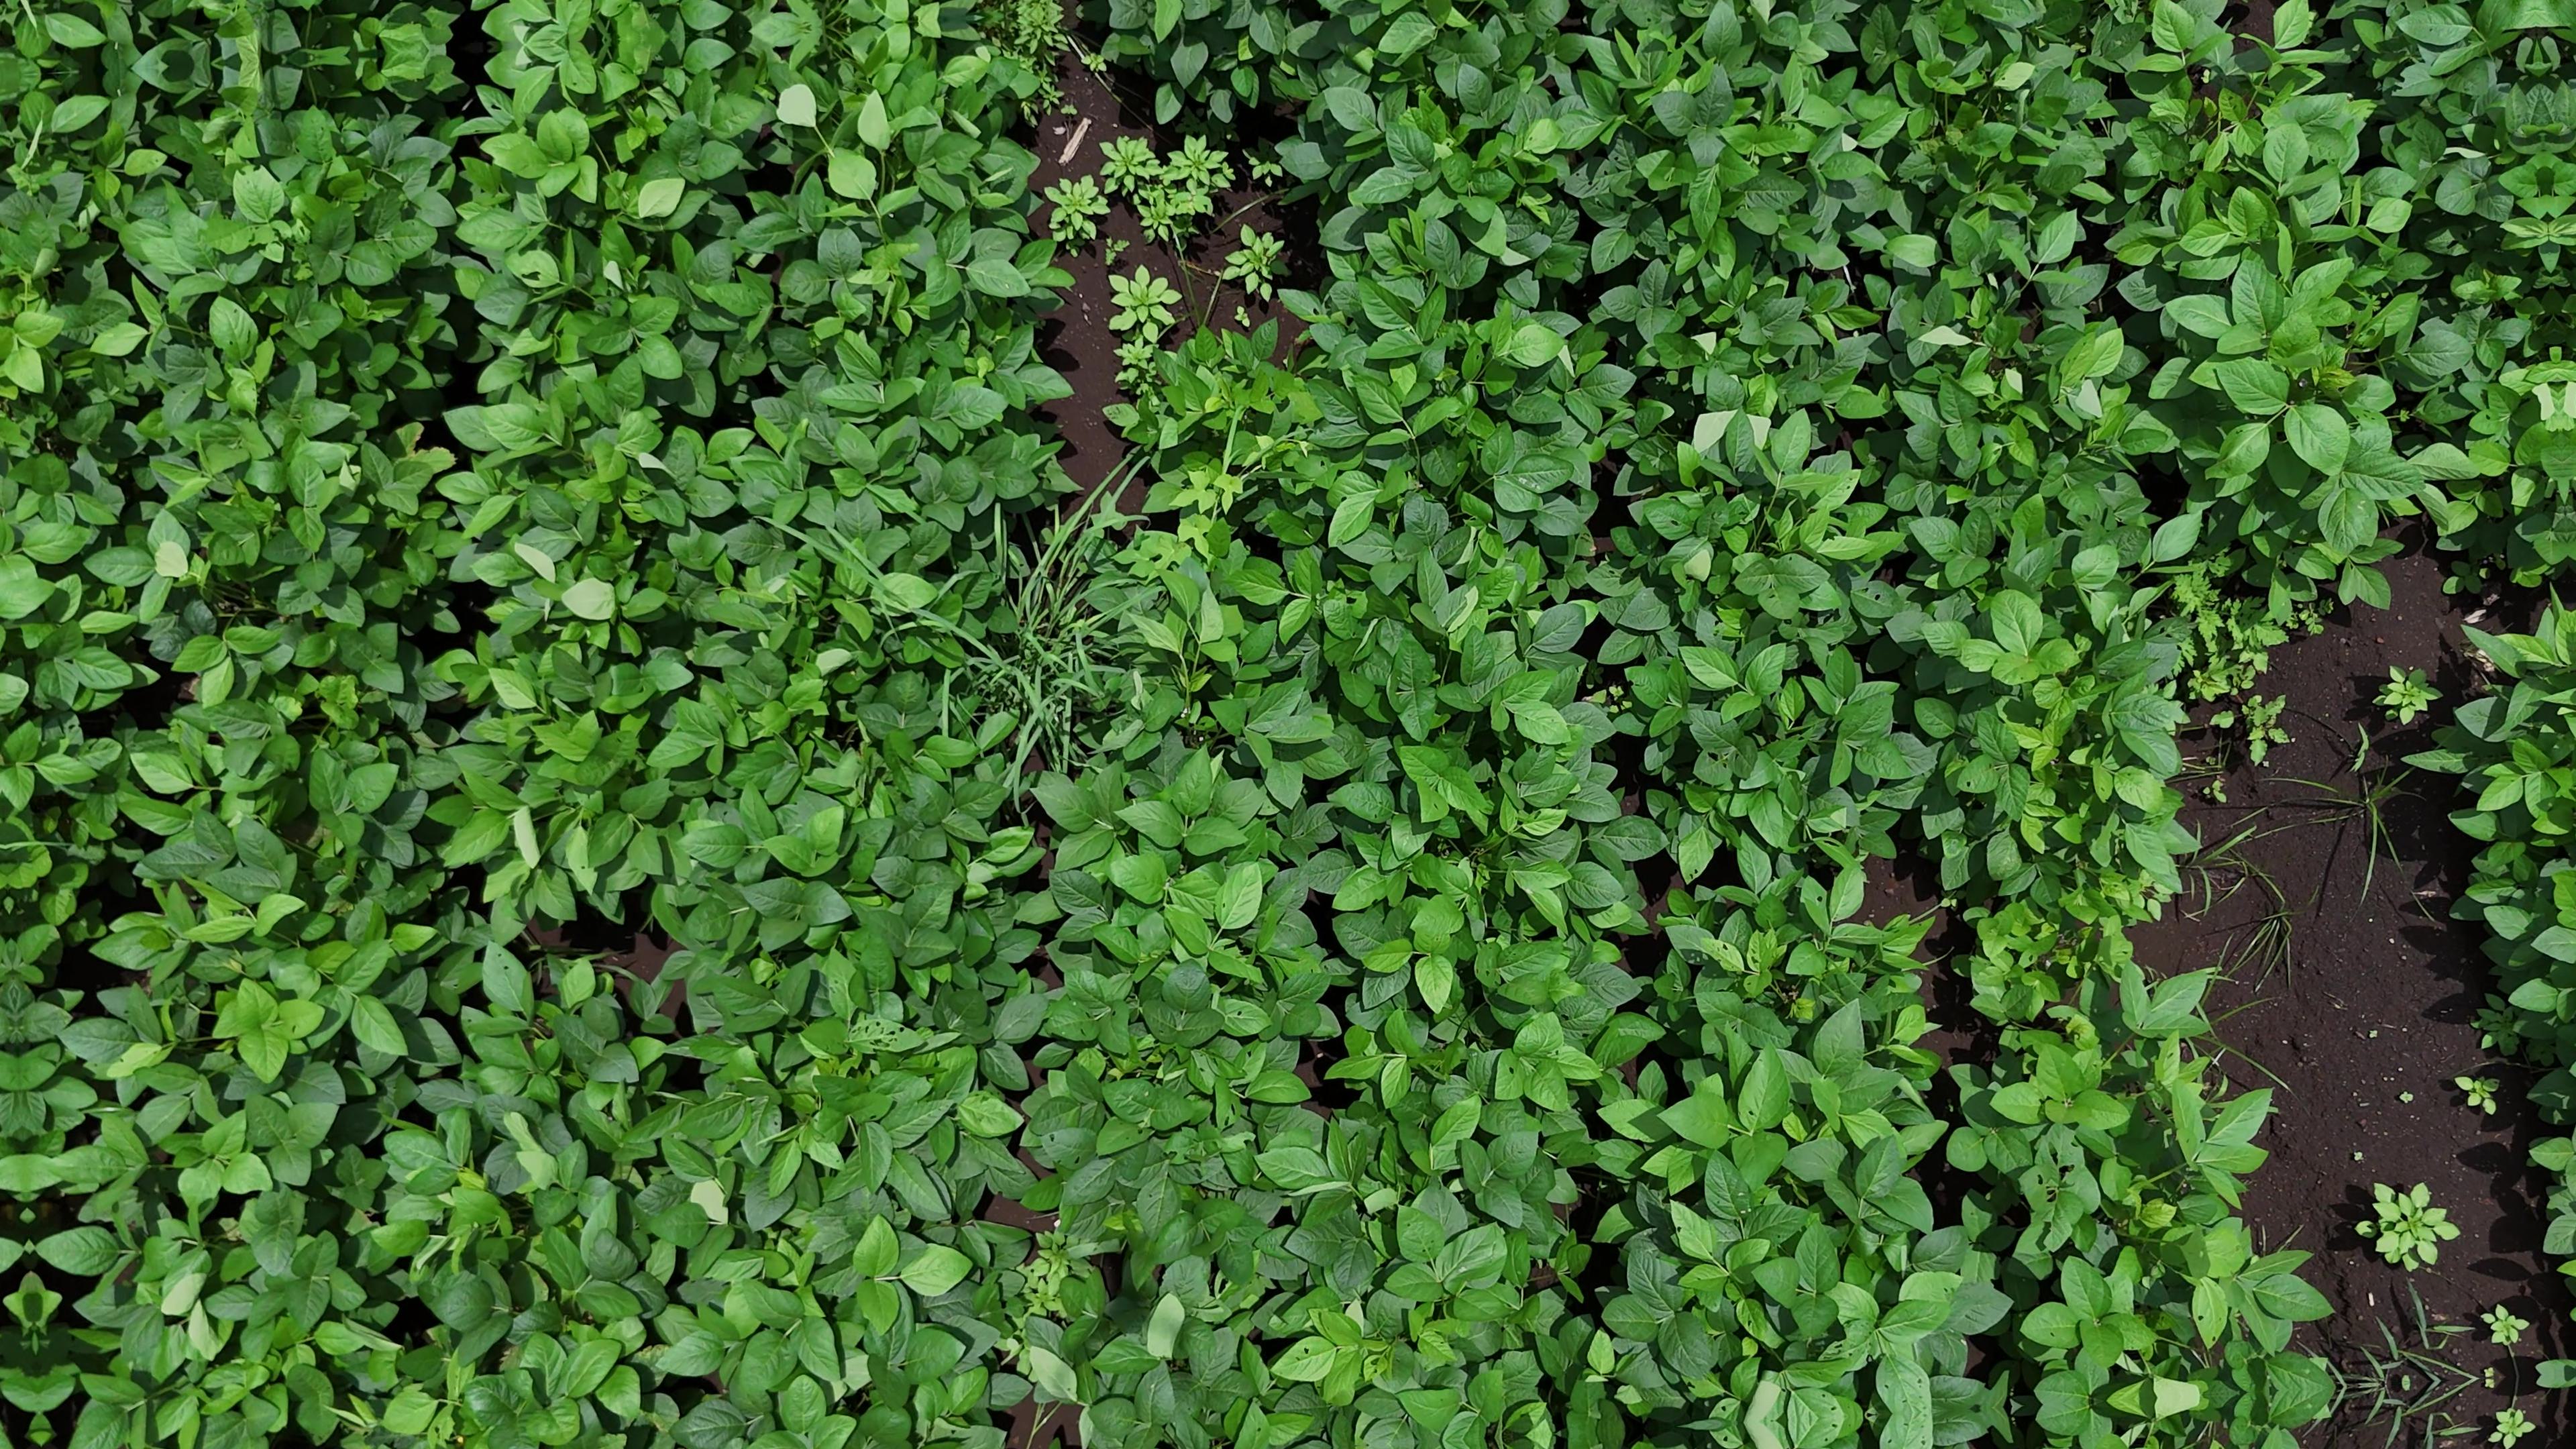
Label: Healthy